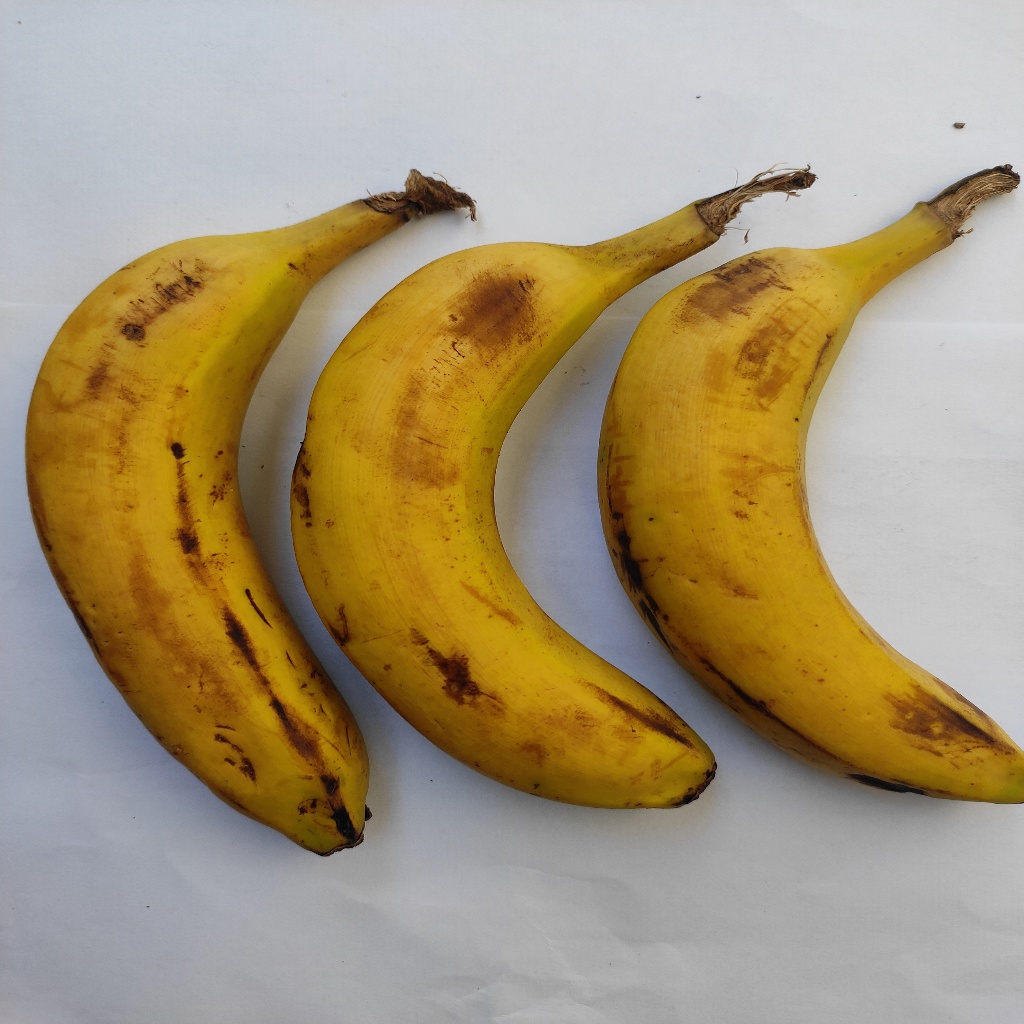
Crop: banana
Quality class: Class_B